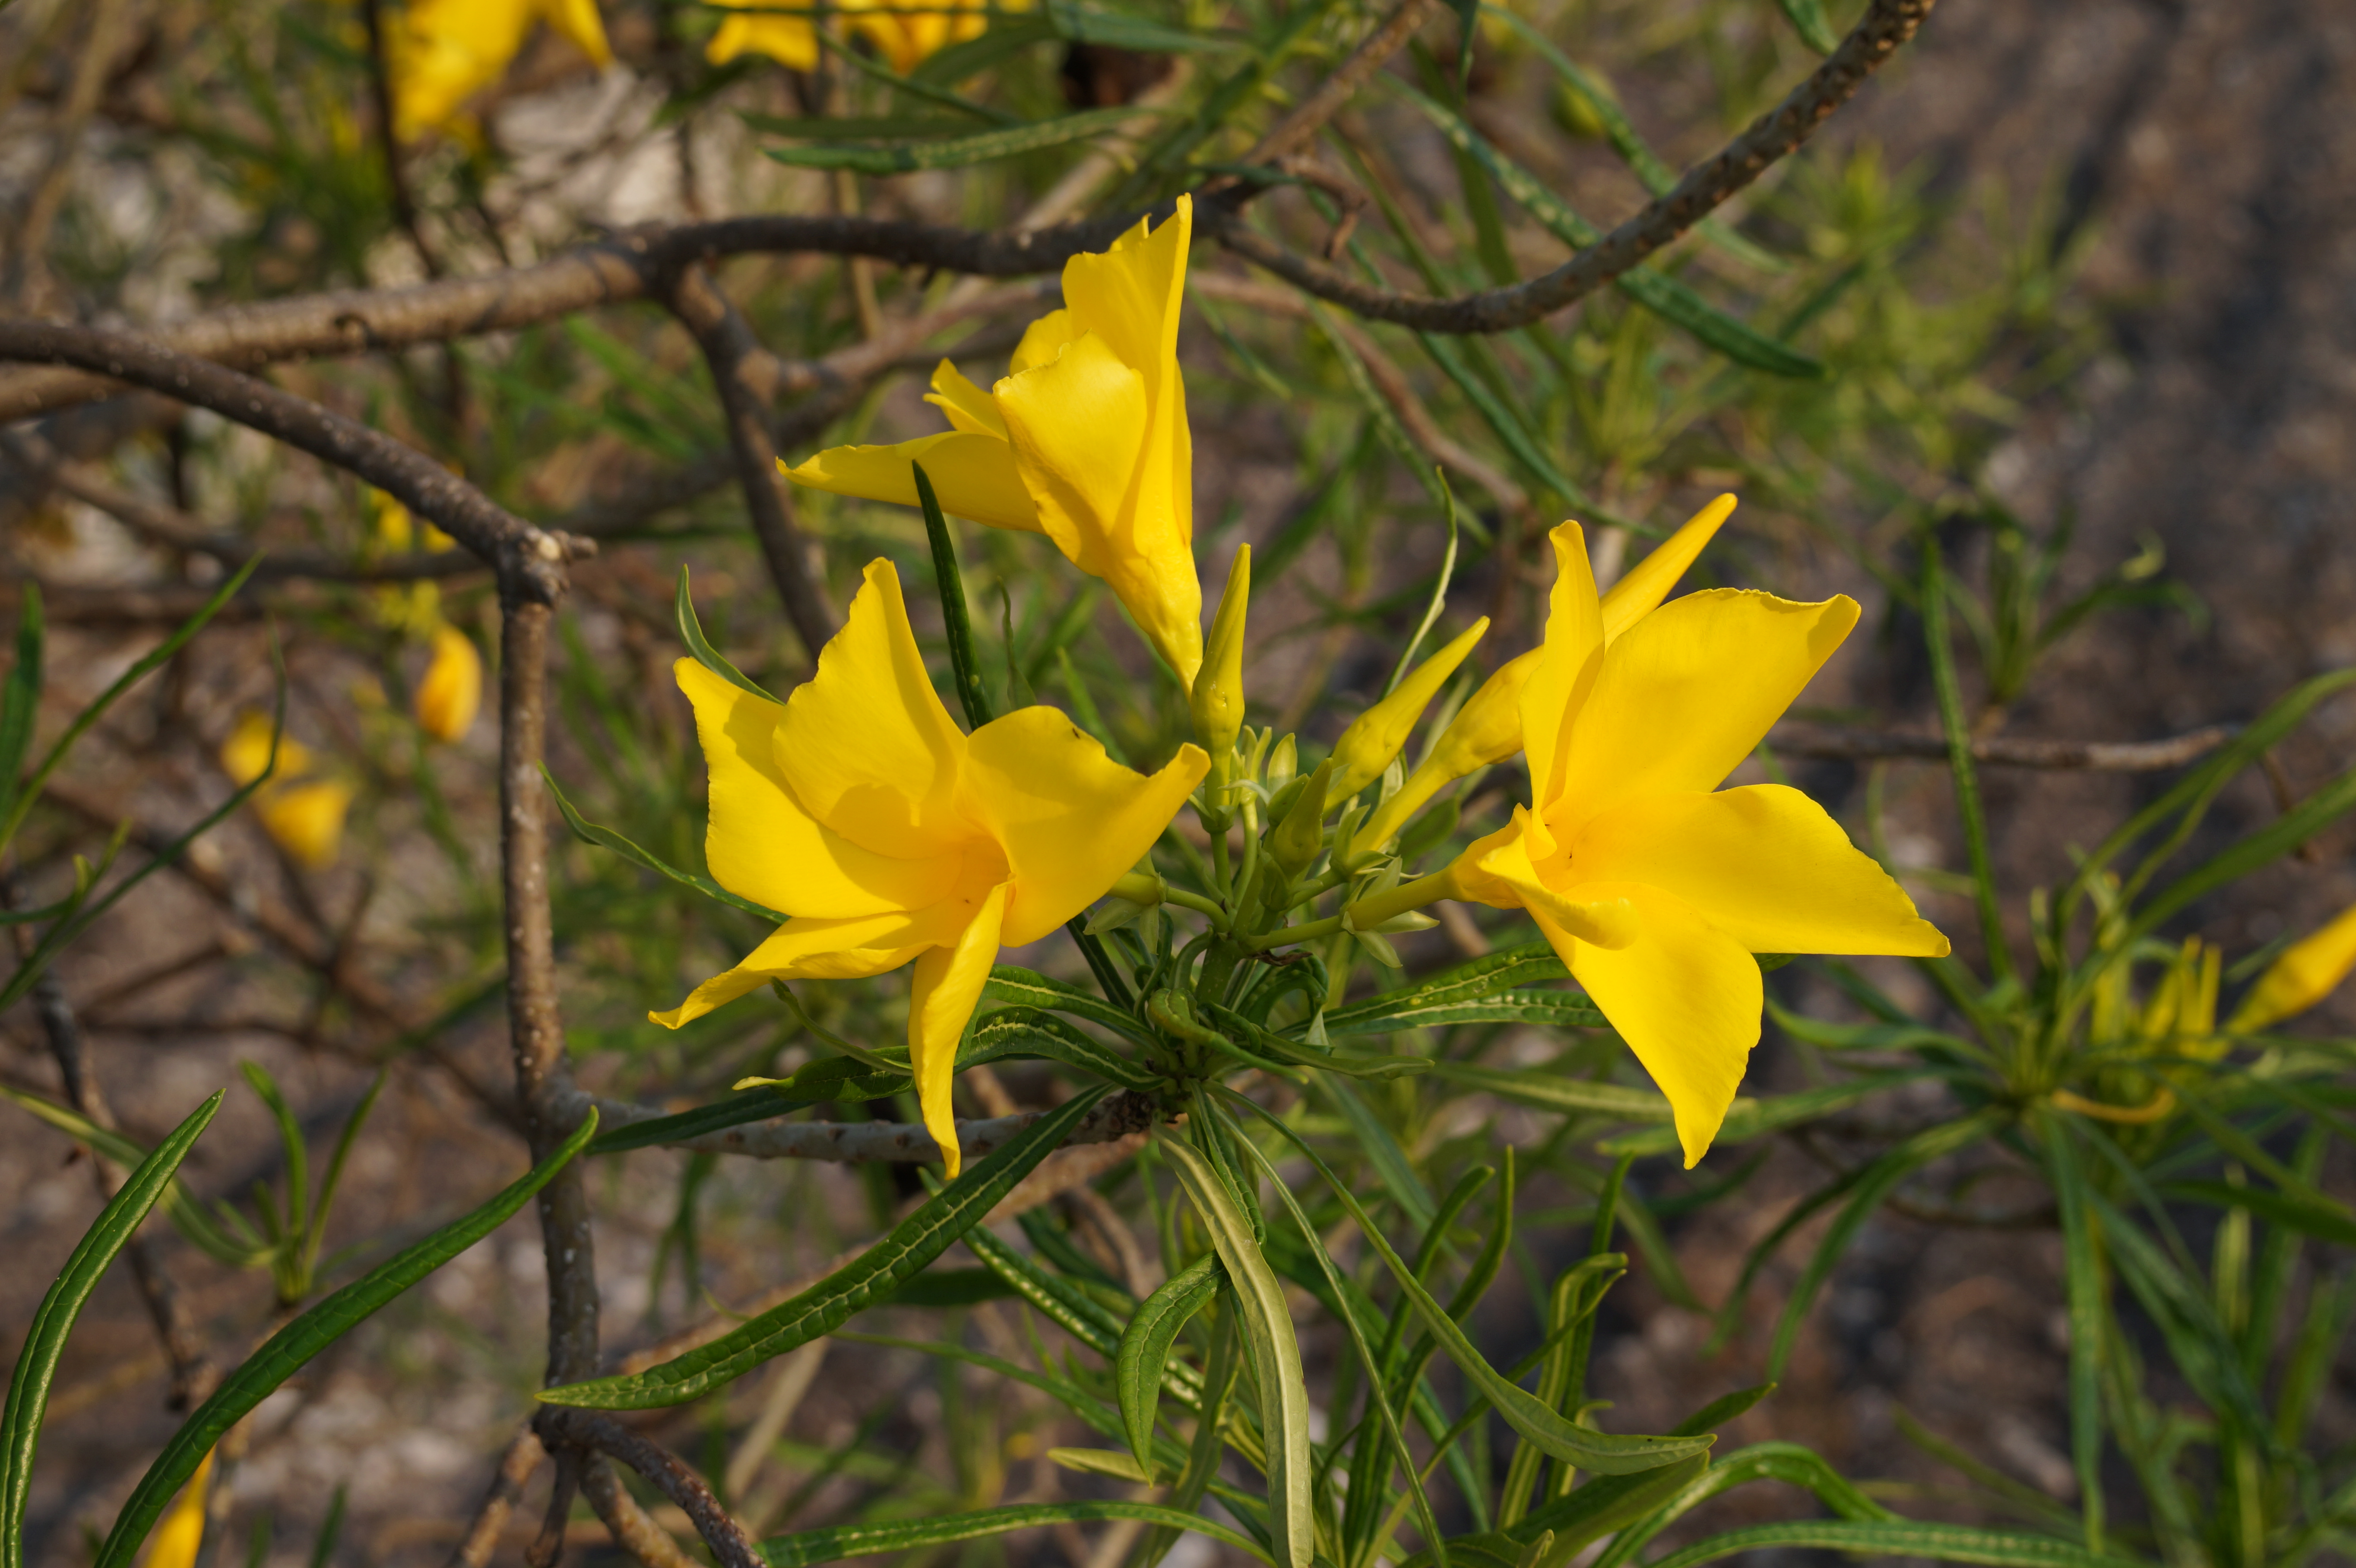
flower, flowers, wild, field, tree, yellow, nature, flowering plant, plant, wildflower, lily family, petal, evening primrose family, perennial plant, amaryllis family